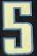
Number: 5